Idalia, Queensland

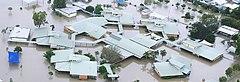
Oonoonba State School during the 2019 Townsville flood

Oonoonba State School is a government primary (Prep–6) school for boys and girls at Fairfield Waters Drive. In 2017 the school had an enrolment of 524 students with 46 teachers (38 full-time equivalent) and 30 non-teaching staff (17 full-time equivalent). In 2018, the school had an enrolment of 501 students with 40 teachers (34 full-time equivalent) and 27 non-teaching staff (16 full-time equivalent). It includes a special education program.